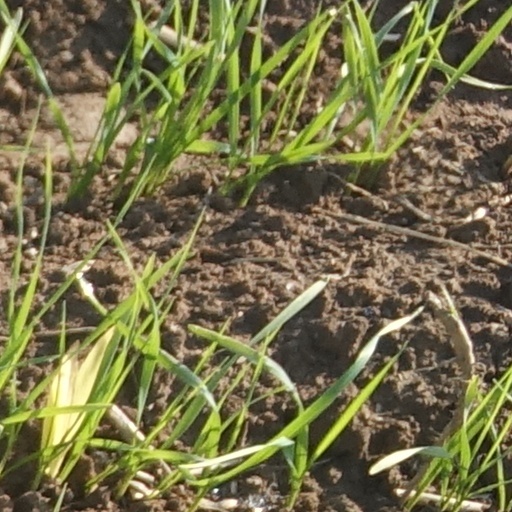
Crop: wheat